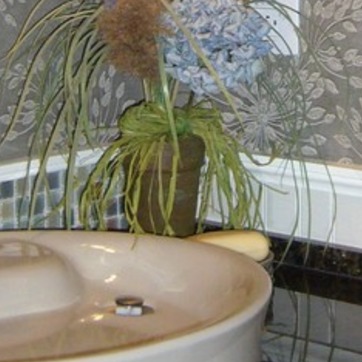
Material: ceramic